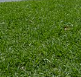
Surface type: grass